Gingee (film)

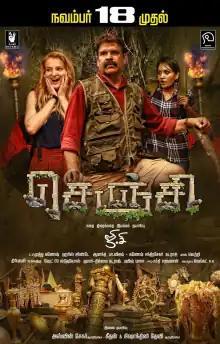
Promotional poster

Gingee is a 2022 Indian Tamil-language drama film directed and produced by Ganesh Chandrasekhar. He stars in the lead role alongside Ksenya Panferova, Yogiram and Sree Ramya. It was released on 18 November 2022.